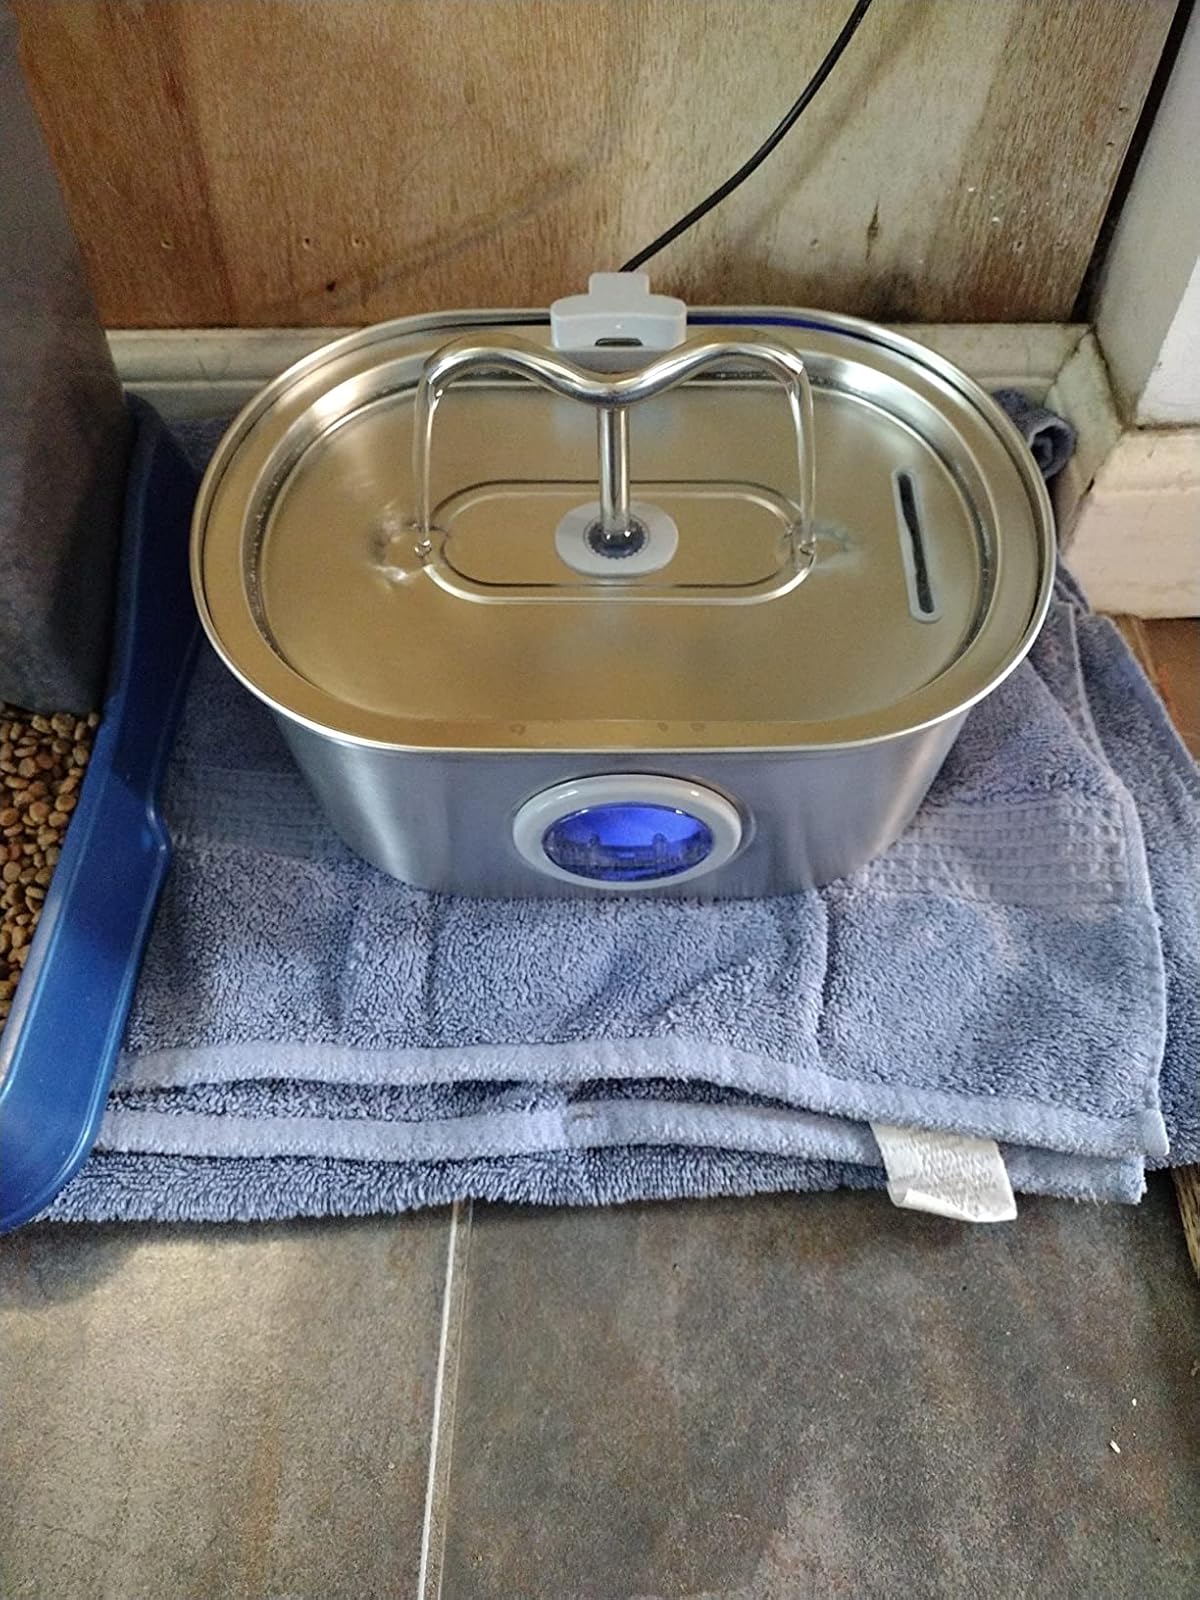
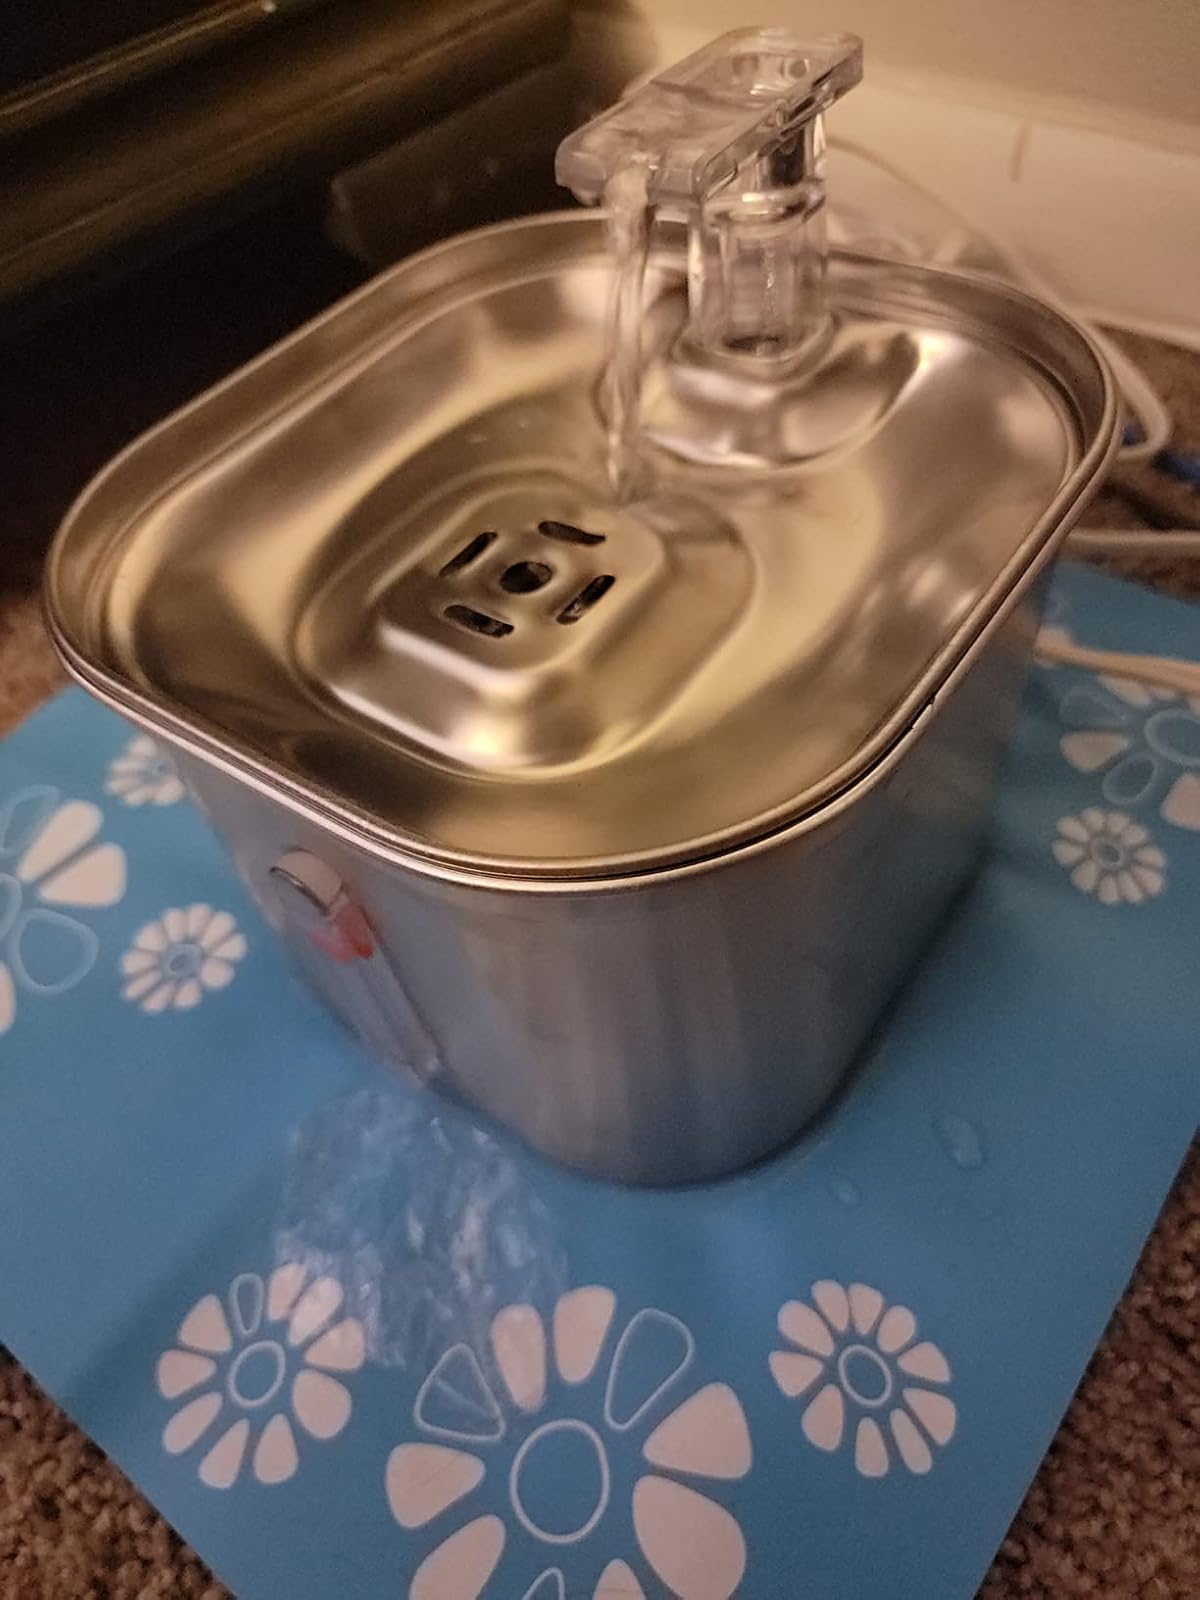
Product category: items_bowl
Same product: no